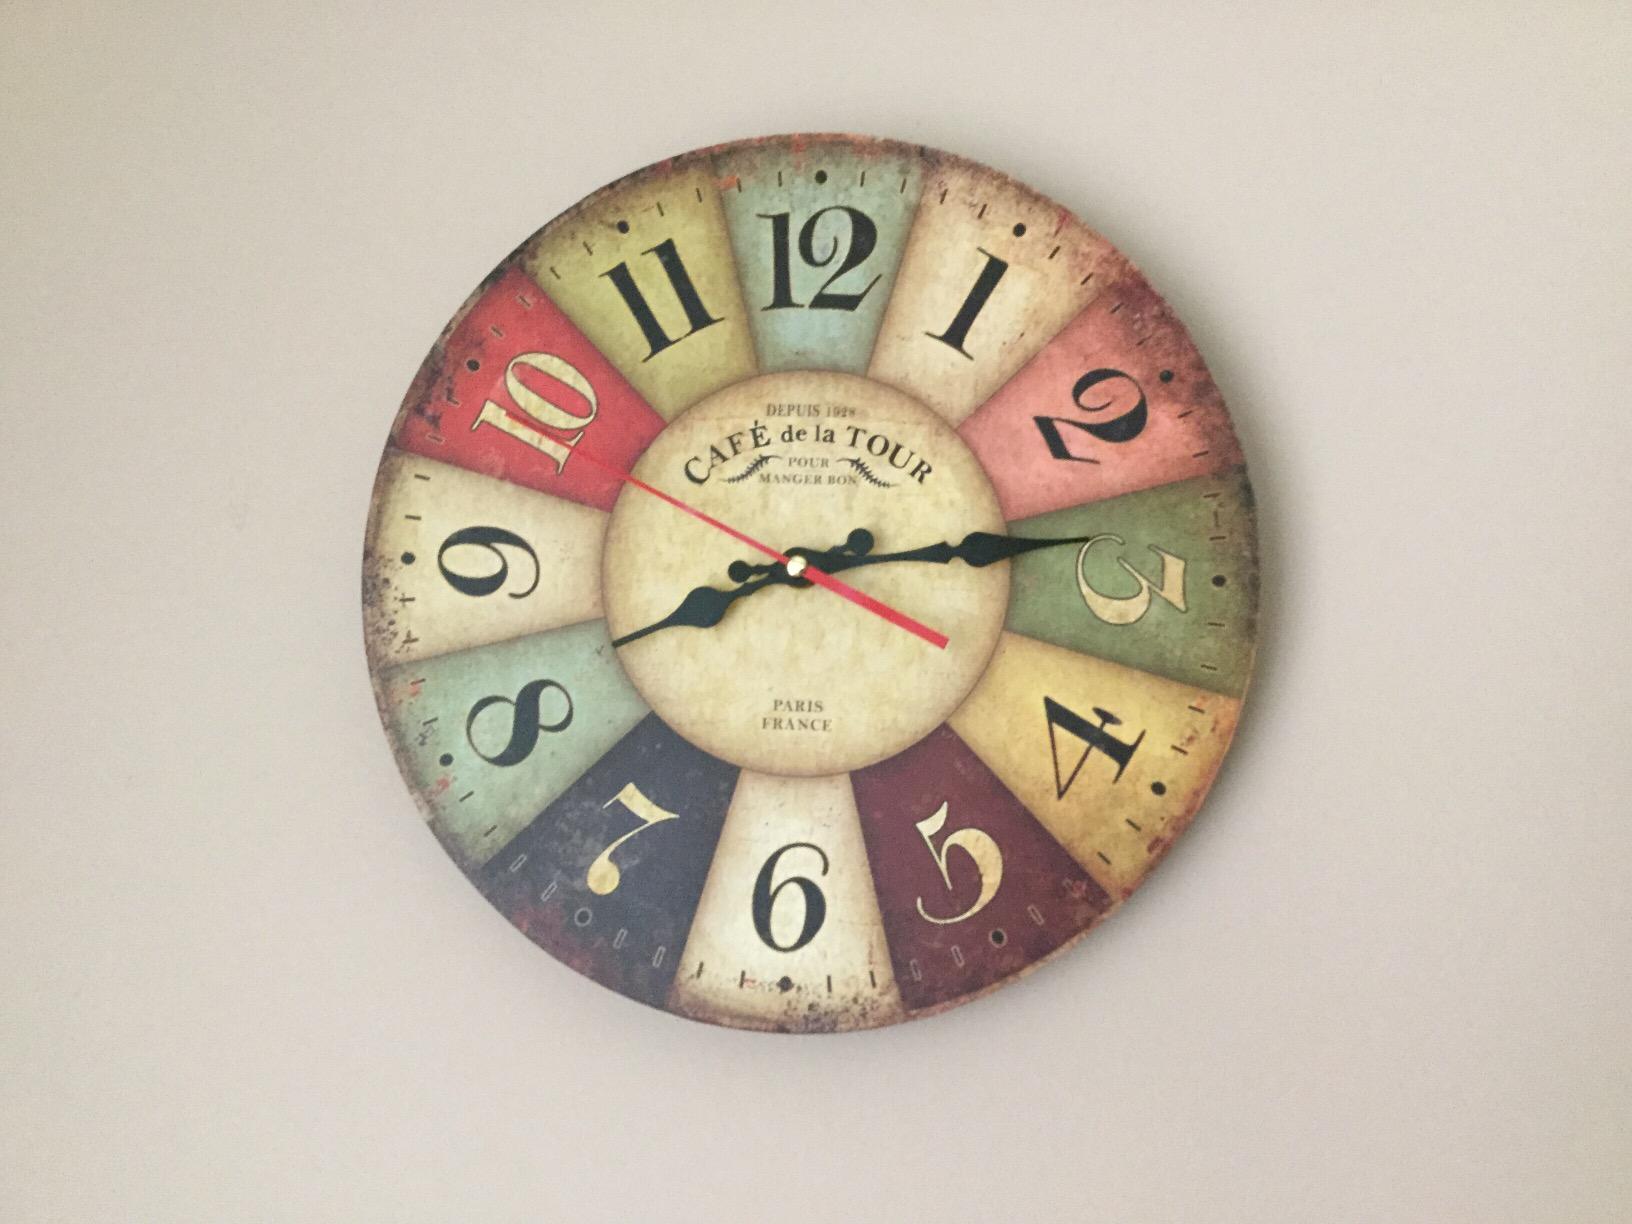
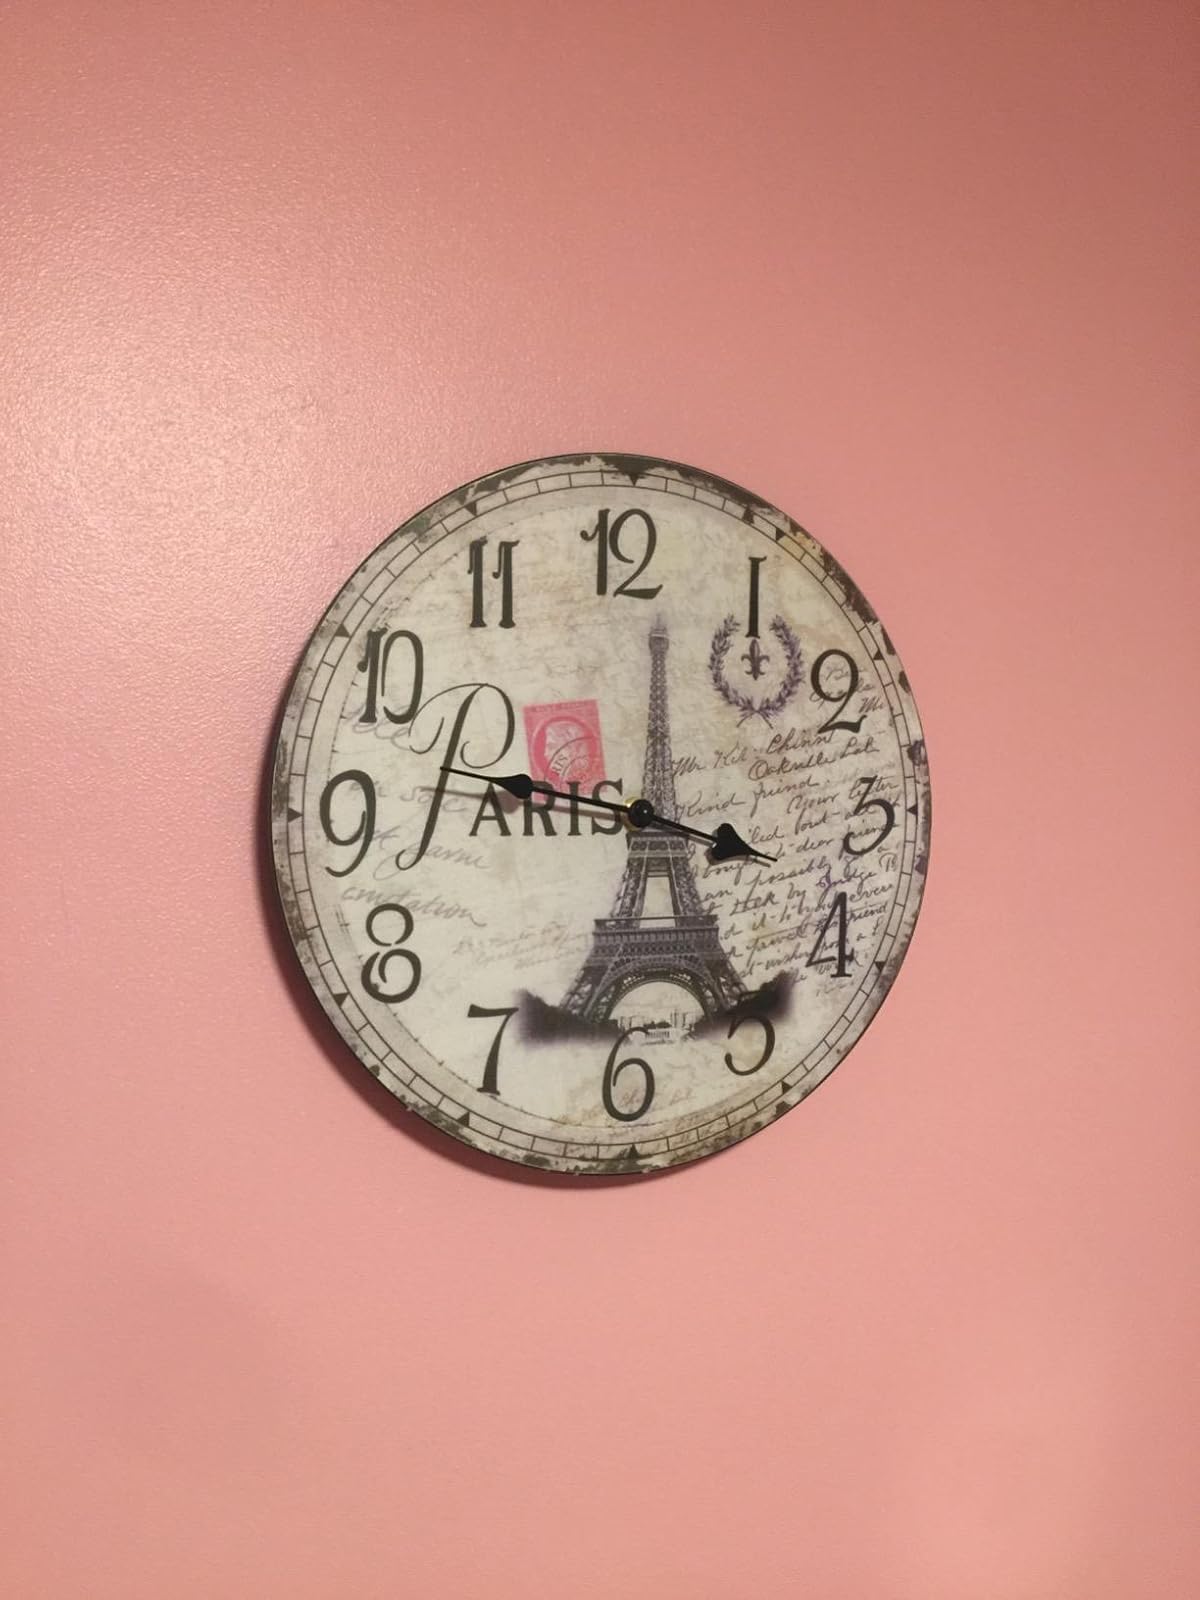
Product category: clock
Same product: no